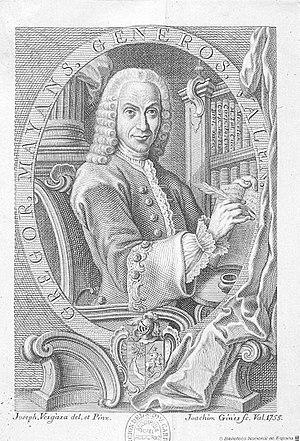
Gregorio Mayans y Siscar était un juriste, historien, linguiste, pédagogue, éditeur, polymathe et polygraphe espagnol. Il passe pour être le principal représentant, avec Benito Jerónimo Feijoo, de la première phase des Lumières espagnoles.
Le mouvement des Lumières qui prit pied en Espagne adhérait aux mêmes principes que ses équivalents dans le reste de l’Europe. Pour les ilustrados espagnols, la raison était l’outil essentiel permettant d’atteindre à la vérité et au regard de laquelle devaient être soumises à critique toutes les « vérités » héritées de la « tradition », en particulier celles qui s’appuyaient sur les préjugés, sur l’ignorance et sur la superstition, ou encore sur les dogmes religieux. Les seuls instruments auxquels l’on pouvait avoir recours étaient ceux procurés par la philosophie et la science. En mettant en application la connaissance ainsi acquise et en l’étendant à la société tout entière, l’homme sera en mesure de se perfectionner lui-même, de progresser, d’améliorer ses conditions de vie, de se libérer de l’ignorance et de la superstition, et de parvenir ainsi au bonheur, sans attendre de l’obtenir dans l’« autre vie ».